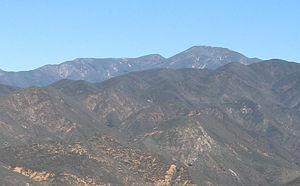
Le pic Santiago est une montagne du Sud de la Californie qui s'élève à 1 734 m d'altitude. Il est le point culminant des monts Santa Ana.